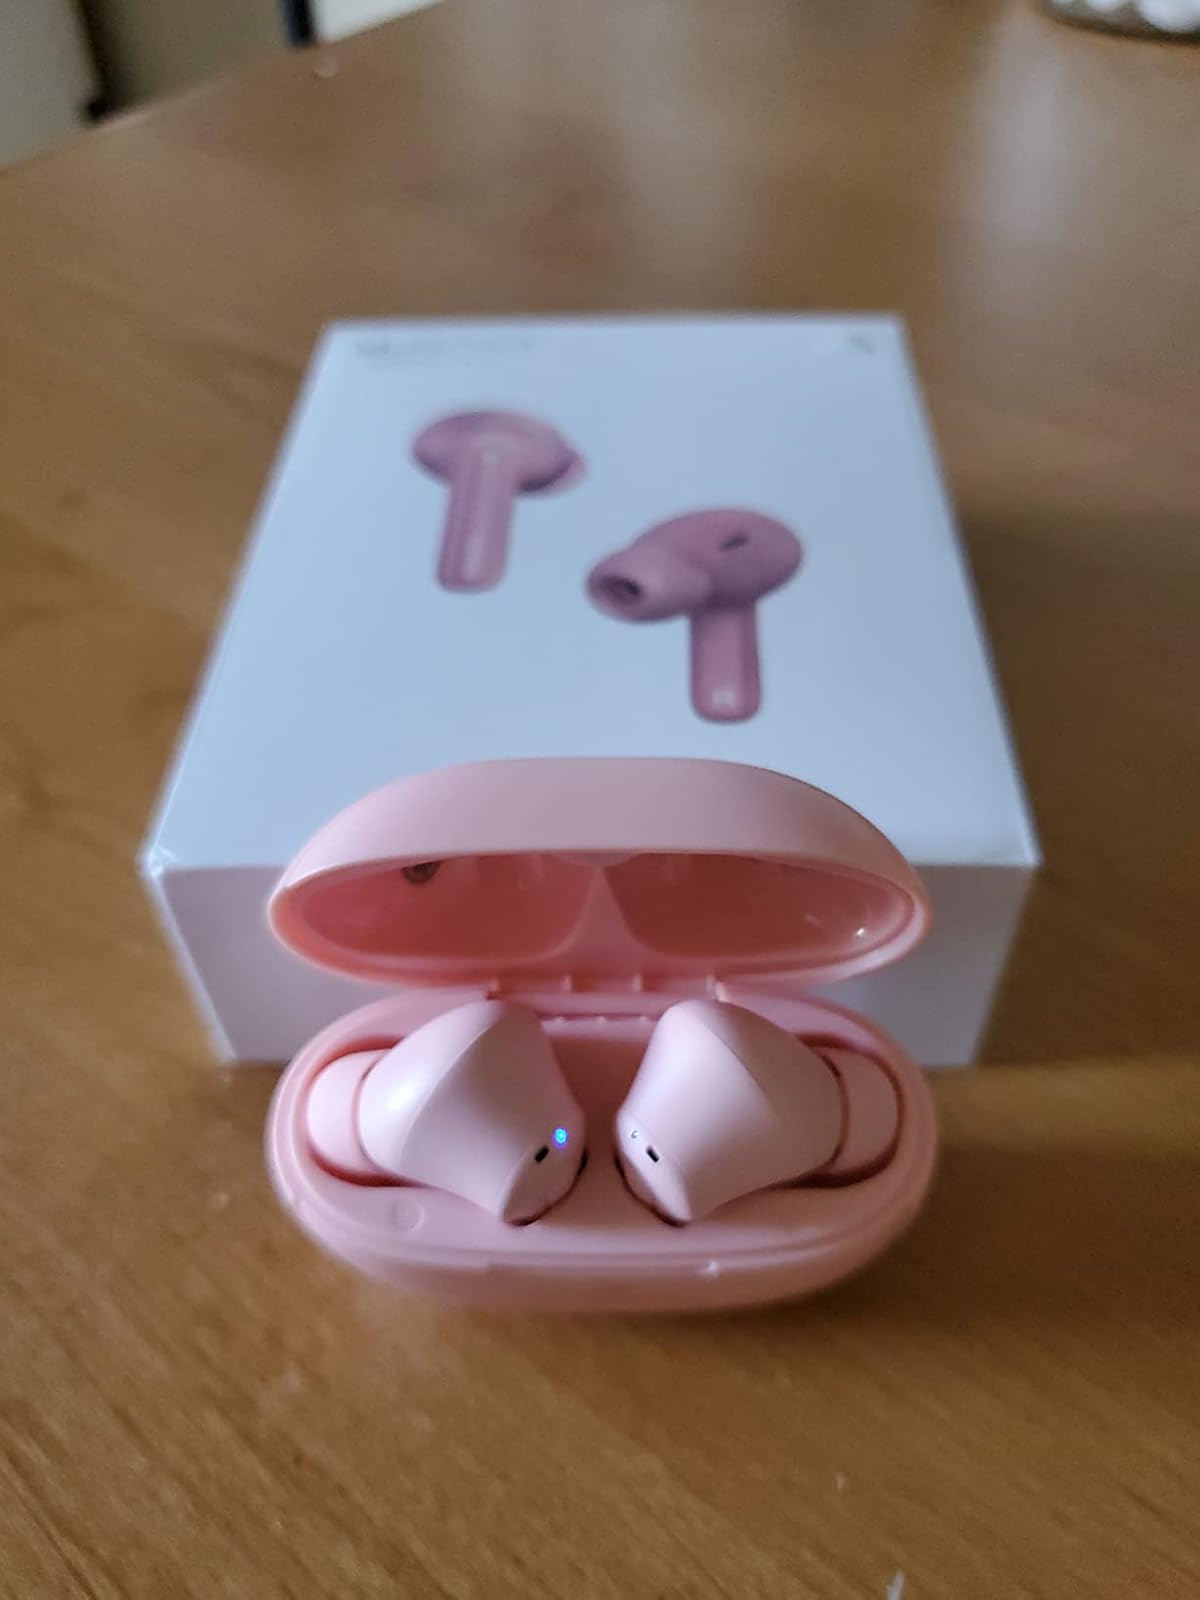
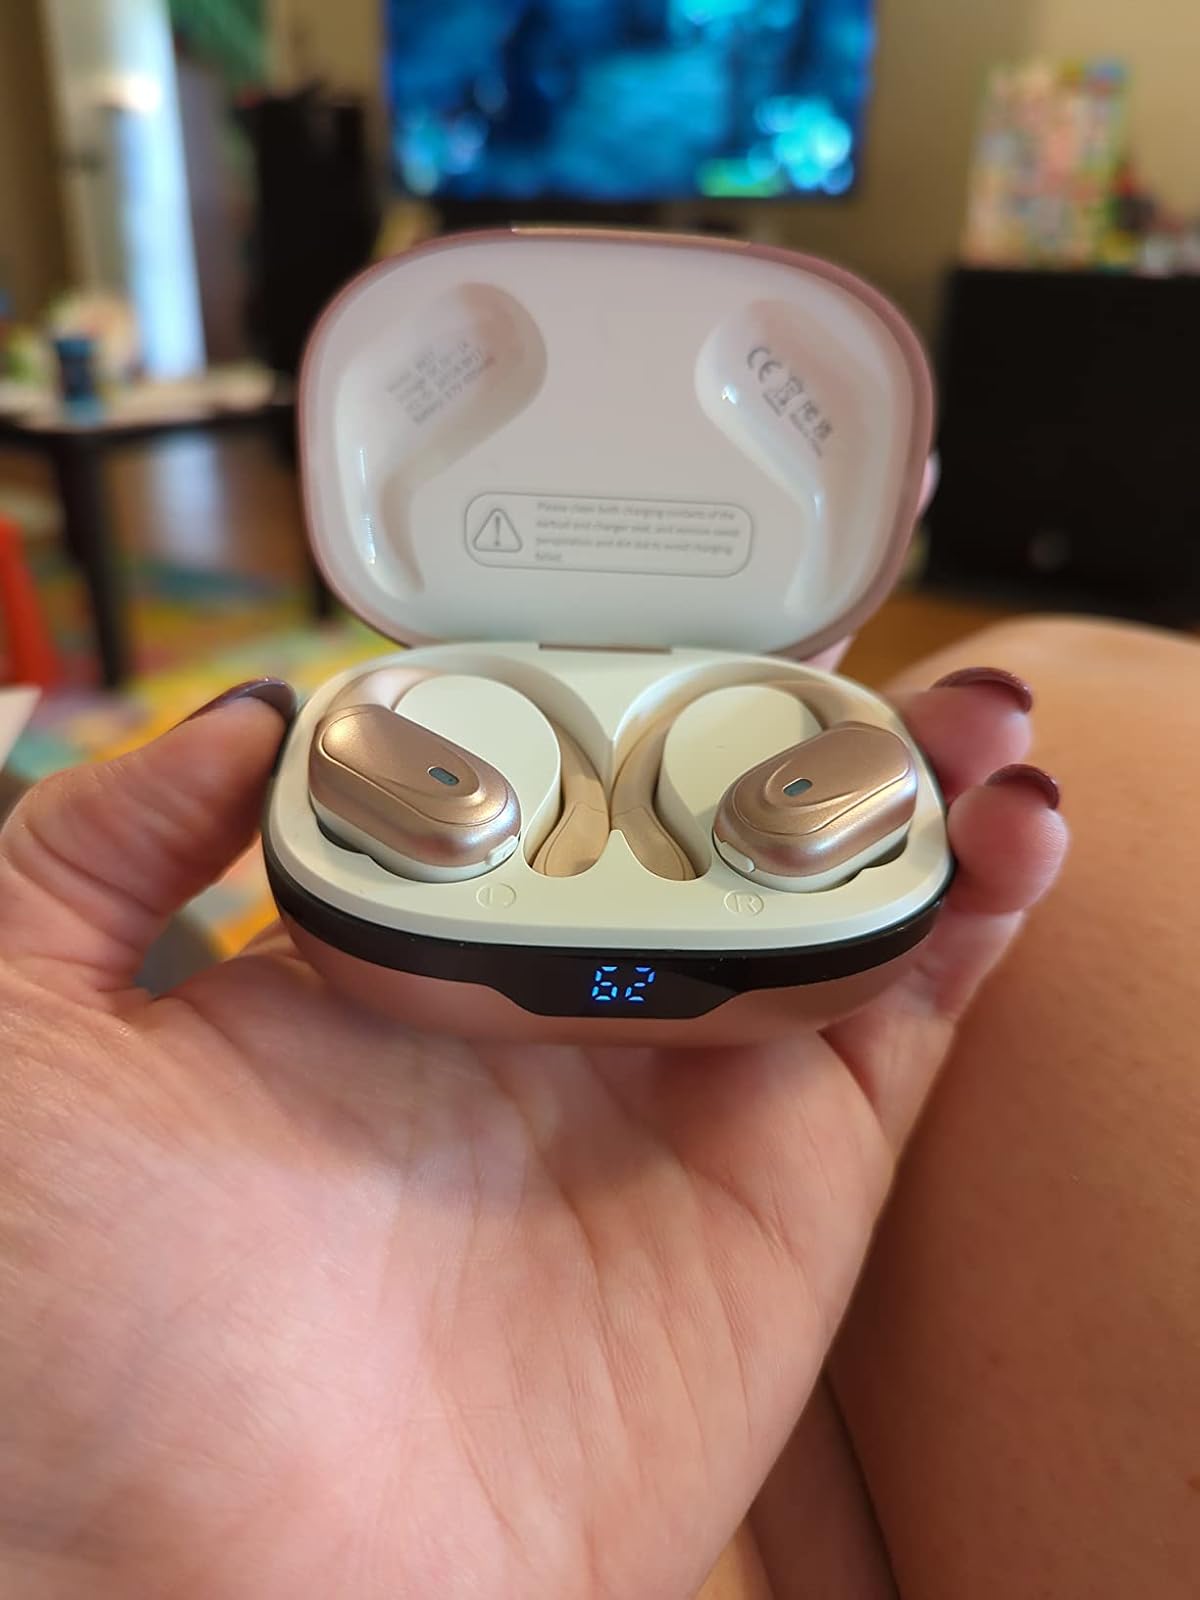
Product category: earbuds
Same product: no